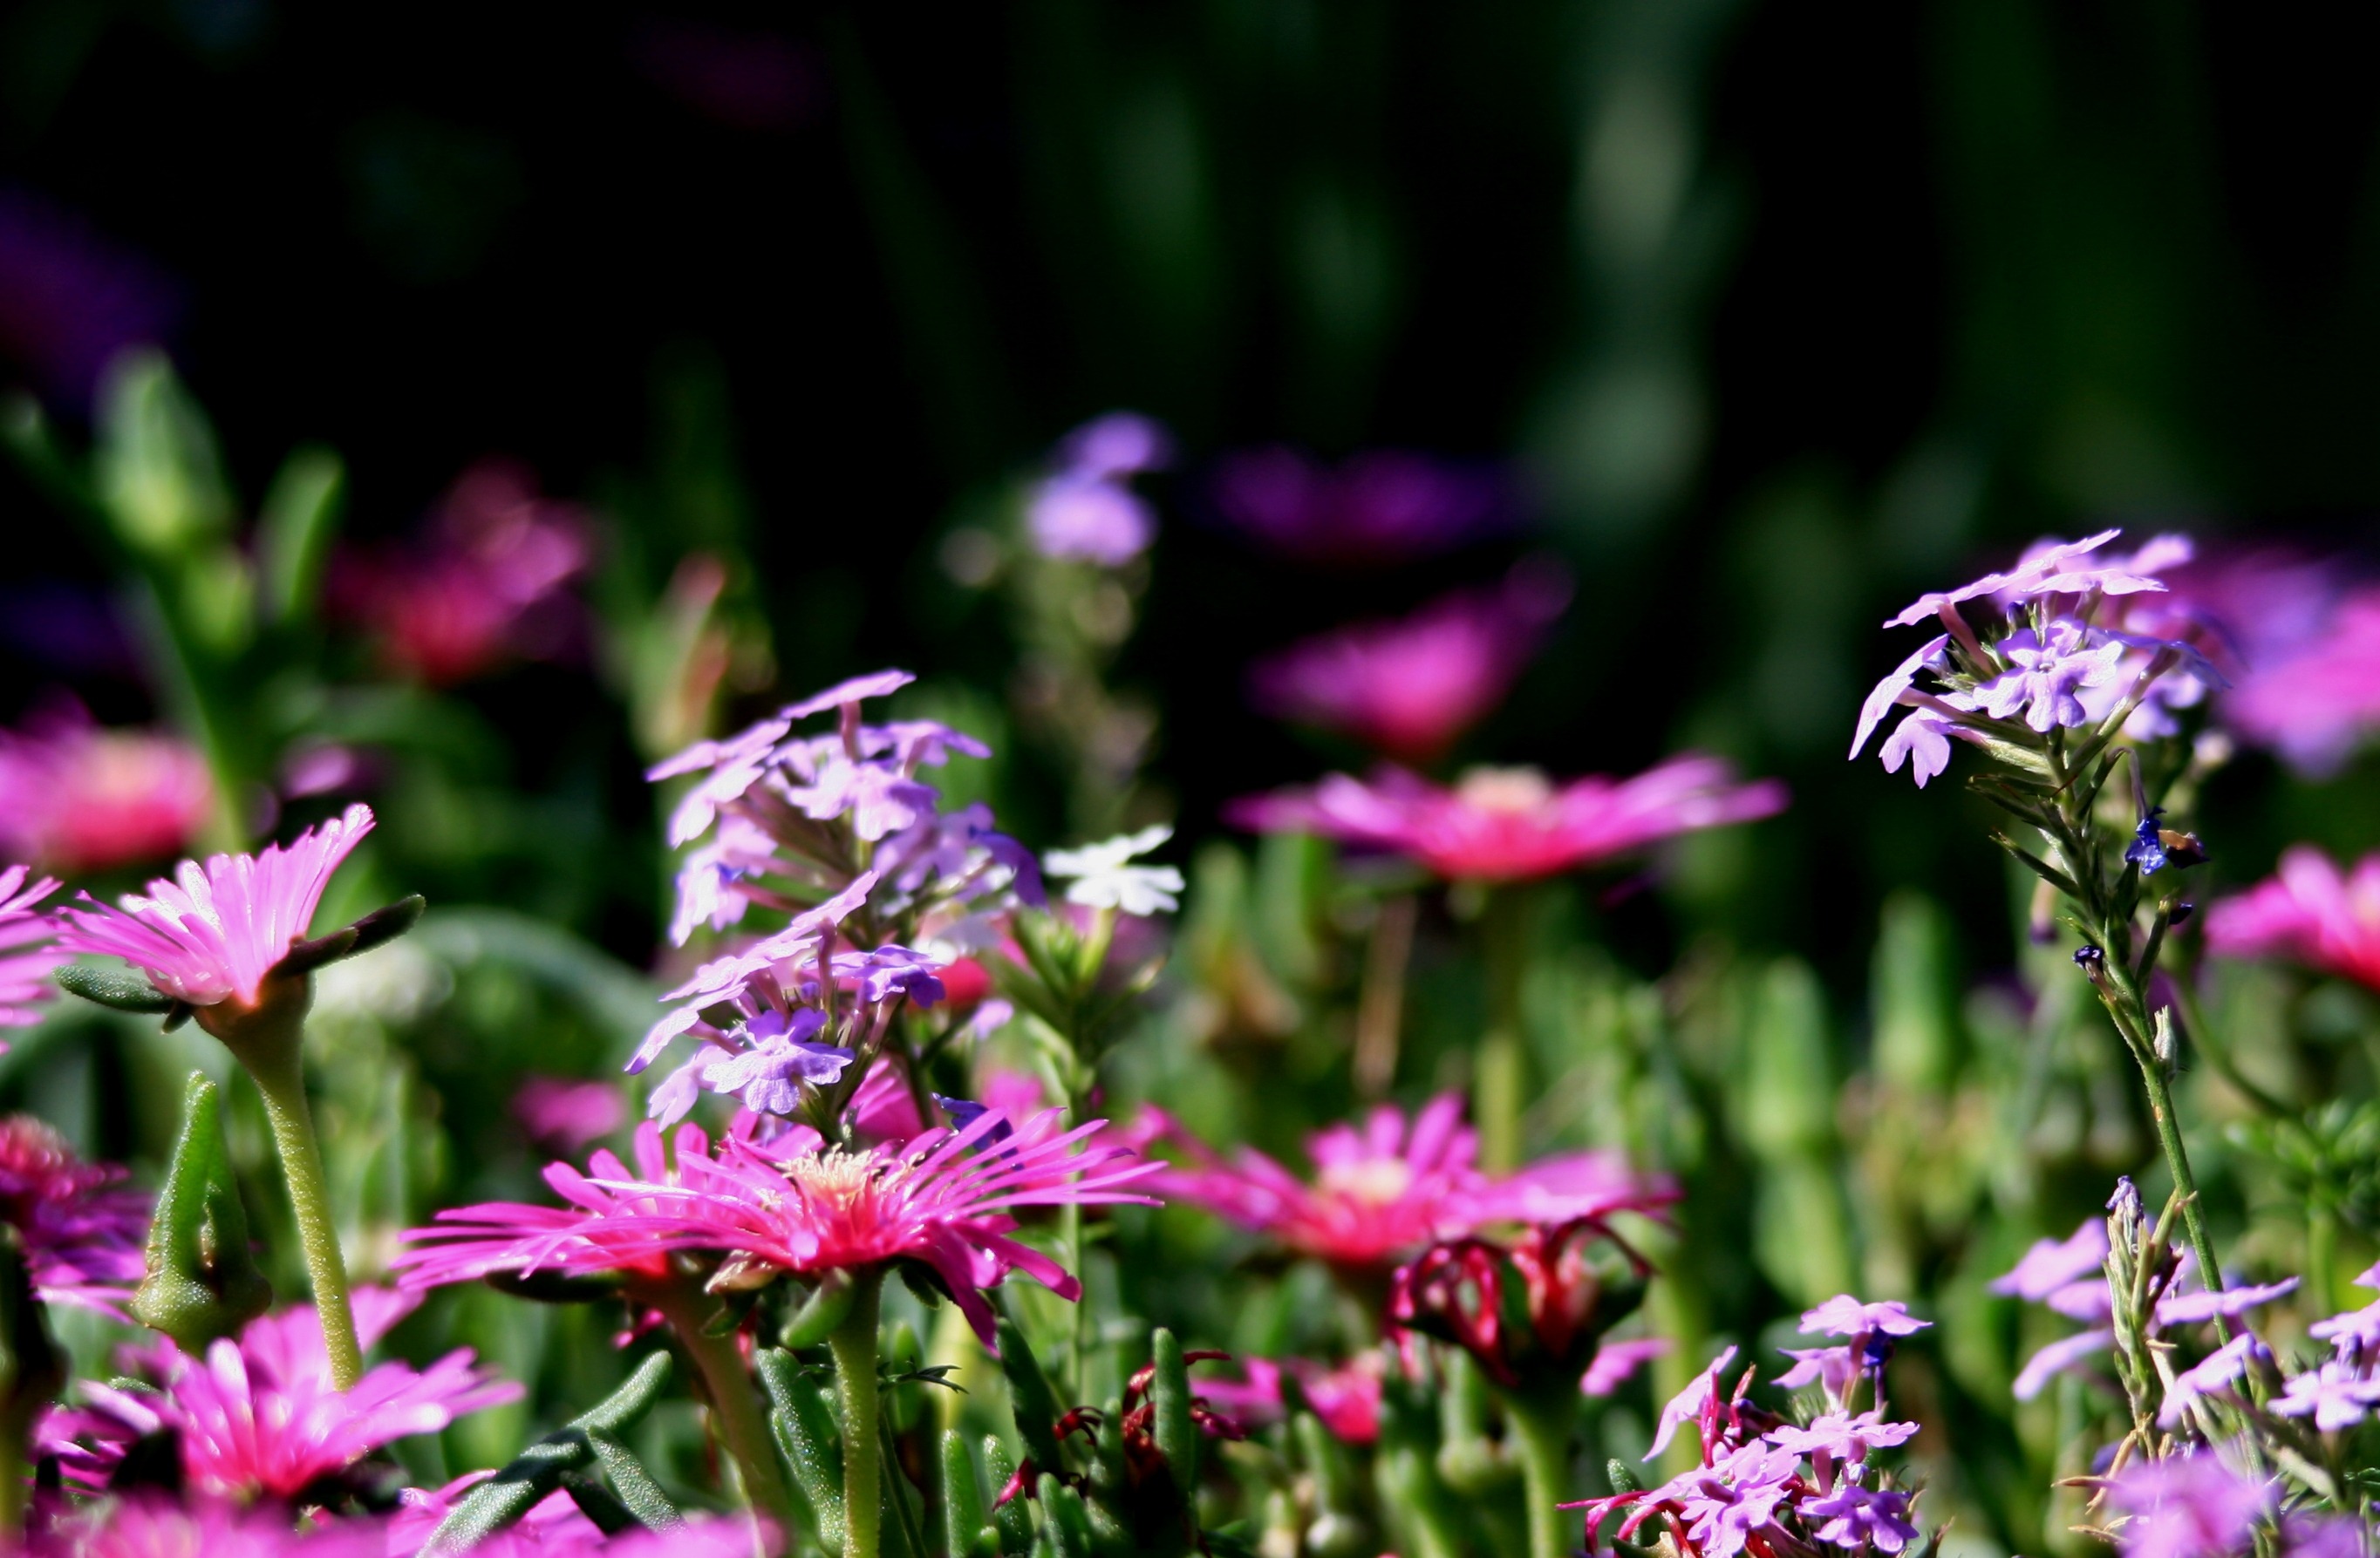
nature, grass, blossom, plant, meadow, flower, purple, petal, botany, garden, pink, flora, wildflower, flowers, wild flowers, macro photography, flowering plant, verbena, annual plant, land plant, vygies